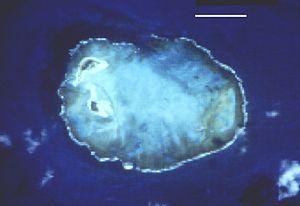
Voici une liste des îles, atolls et archipels du Brésil :